Varsity Line

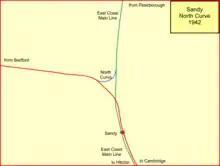
Sandy North Curve

In the early twentieth century, railways sought lower-cost methods of operating passenger trains. The LNWR experimented with a steam railmotor. This was a single passenger coach, designed at Wolverton, with a small integrated steam locomotive. A railmotor was brought to Oxford for trials with a service to Bicester. However, during a trial run on 5 October 1905 the vehicle developed a hot axlebox, and the opening was deferred to the 9th. The railmotor was found to be capable of a top speed of , and was timed for 30 minutes for the to Bicester.